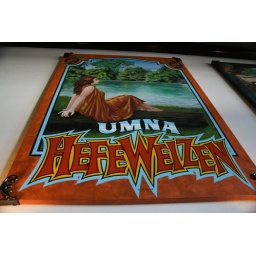
4/25/2009 -- Hefeweizen sign on the wall above our booth at Lodi Beer Company.